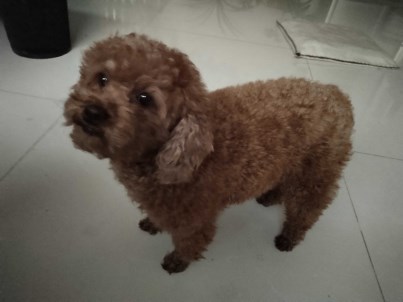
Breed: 7449-n000128-teddy